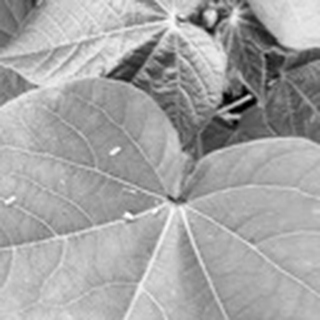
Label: healthy_cotton